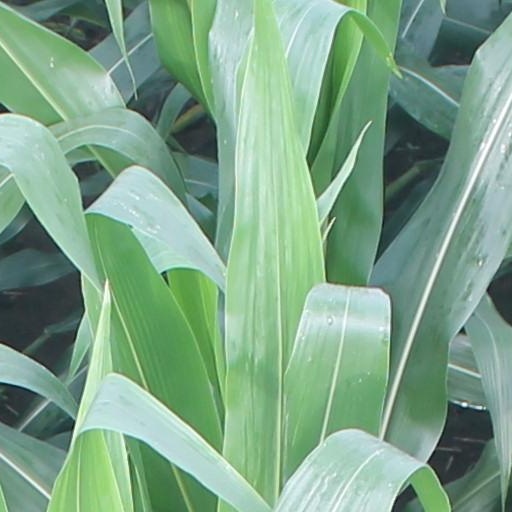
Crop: maize; corn